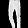
Label: Trouser